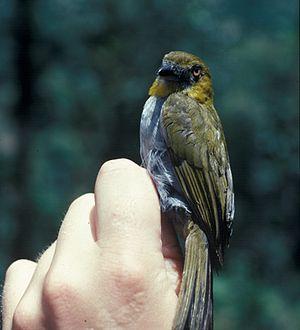
Le Chlorospin à gorge jaune, anciennement Tangara à gorge jaune est une espèce de passereaux appartenant à la famille des Passerellidae.